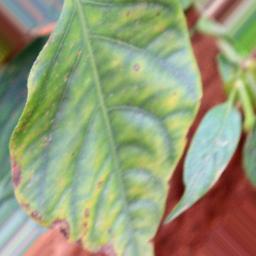
Label: nutritional